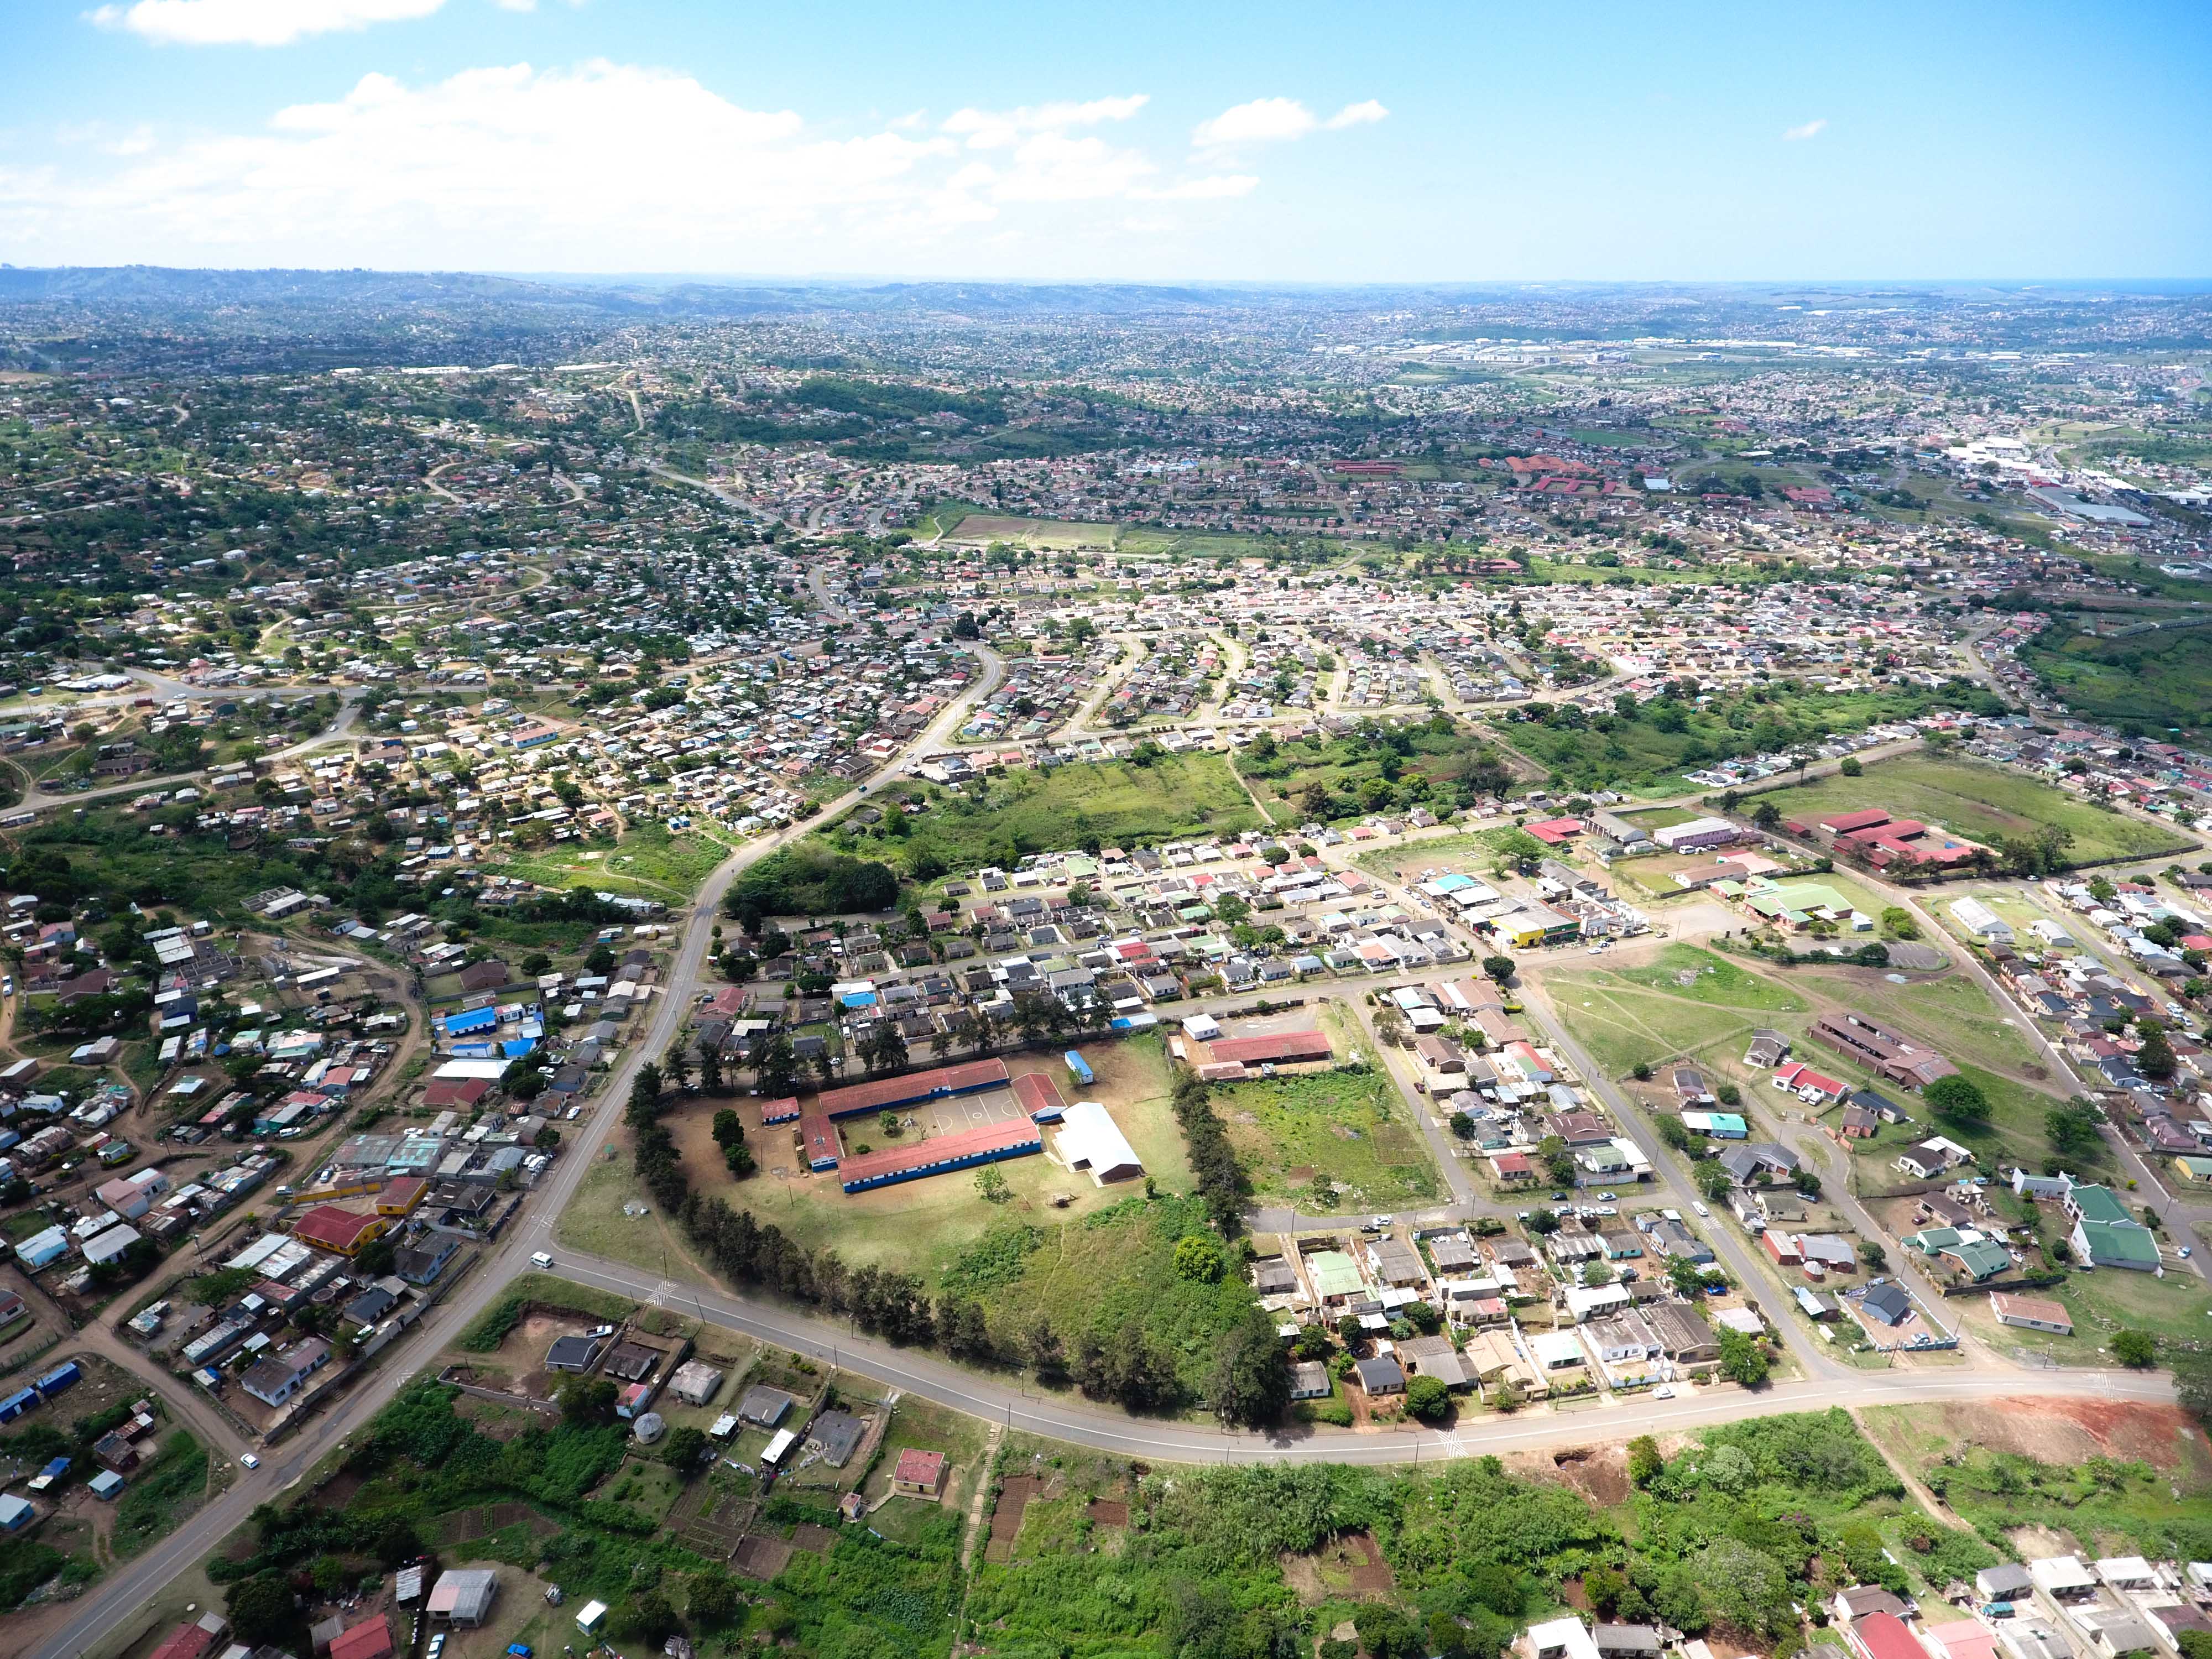
landscape, south africa, durban, aerial photography, bird's eye view, residential area, urban area, metropolitan area, suburb, city, human settlement, urban design, neighbourhood, town, cityscape, photography, sky, metropolis, real estate, tourism, road, land lot, mixed use, thoroughfare, leisure, building, hill